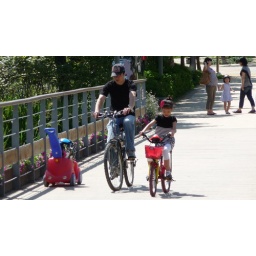
sexify.wordpress.com Love the look on the face of the little girl in the background. ;-)